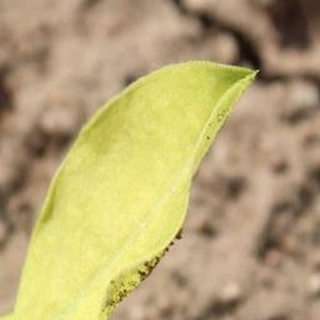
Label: groundnut_nutrition_deficiency